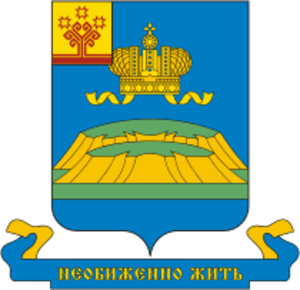
Mariinski Possad est une ville de la République de Tchouvachie, en Russie, et le centre administratif du raïon de Mariinski Possad. Sa population s'élevait à 8 878 habitants en 2014.